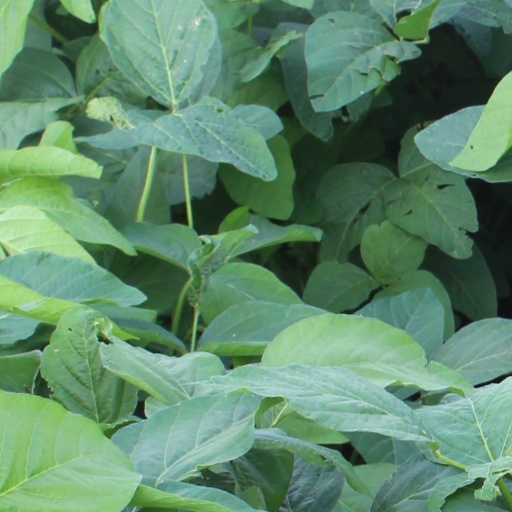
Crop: soybean